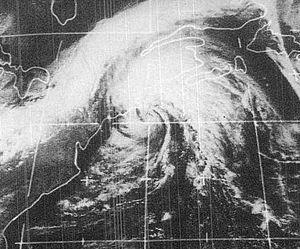
La tempête tropicale Carrie a affecté la côte Est des États-Unis au mois de septembre 1972. Il s'agissait du troisième système tropical de la saison cyclonique 1972 dans l'Atlantique nord. Elle s'est formée le 29 août à partir d'une séquence complexe d'événements météorologiques débutants par la formation d'une onde tropicale dans l'Océan Atlantique au milieu du mois d'août. Se dirigeant principalement vers le Nord, Carrie atteignit une première fois le stade de tempête tropicale avant de faiblir et d'être déclassée au stade de dépression tropicale. Cette dernière s'est ensuite intensifiée à nouveau dans un environnement barocline après de se diriger vers le nord-ouest. Alors qu'elle transitait en cyclone extratropical, ses vents de 110 km/h dépassèrent les maxima précédents. Les vestiges extratropicaux de Carrie contournèrent l'Est de la Nouvelle-Angleterre avant de frapper le littoral du Maine le 4 septembre et finir par se dissiper au-dessus du Golfe du Saint-Laurent au cours des deux jours suivants.